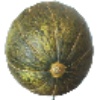
Label: melon_piel_de_sapo